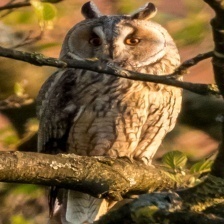
Species: LONG-EARED OWL
Scientific name: ASIO OTUS
ImageNet parent category: great_grey_owl